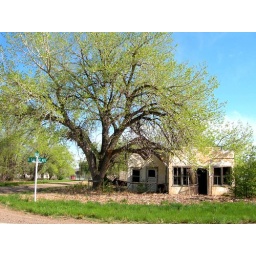
Abandoned house and cottonwood tree in Fallon in eastern MT.